Chhailla Babu

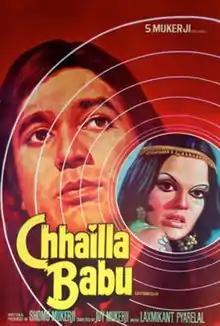
Poster

Chhailla Babu (Alternate name: Chhaila Babu) (English language: Cool Guy) is a 1977 Bollywood suspense thriller film. It was written and produced by Shomu Mukherjee and directed by Joy Mukherjee. Rajesh Khanna plays the title role of Chhailla Babu. It stars Zeenat Aman, Asrani, Om Shivpuri and Ranjeet. The film's music is by Laxmikant Pyarelal. It had a collection of 4 crores in 1977. The film became a superhit. This was the only film directed by Joy to be successful at the box office. and the success of "Chhailla Babu" gave a boost to the career of Khanna, who went through a bad phase between 1976 and 1978 at the box office.